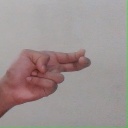
अक्षर: ह